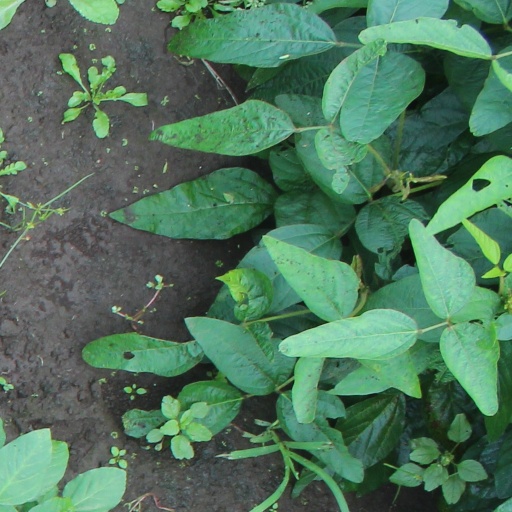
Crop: soybean